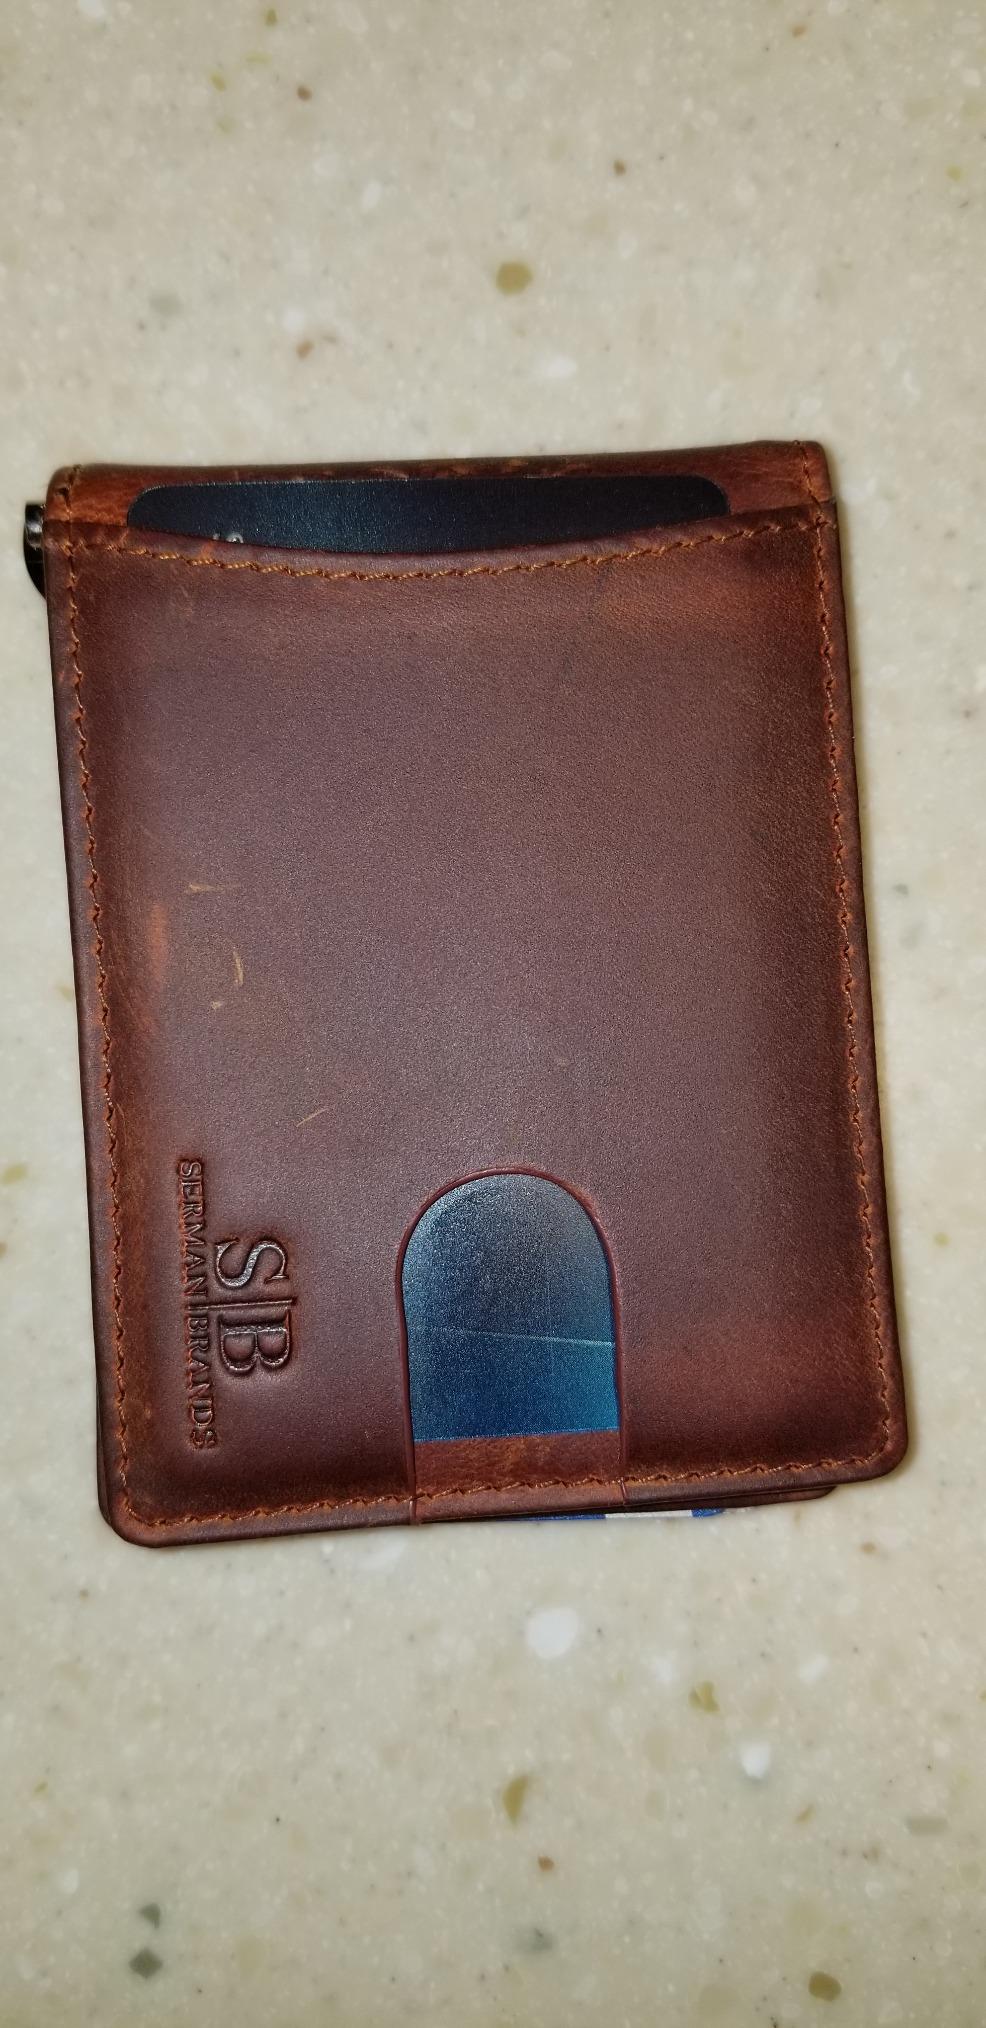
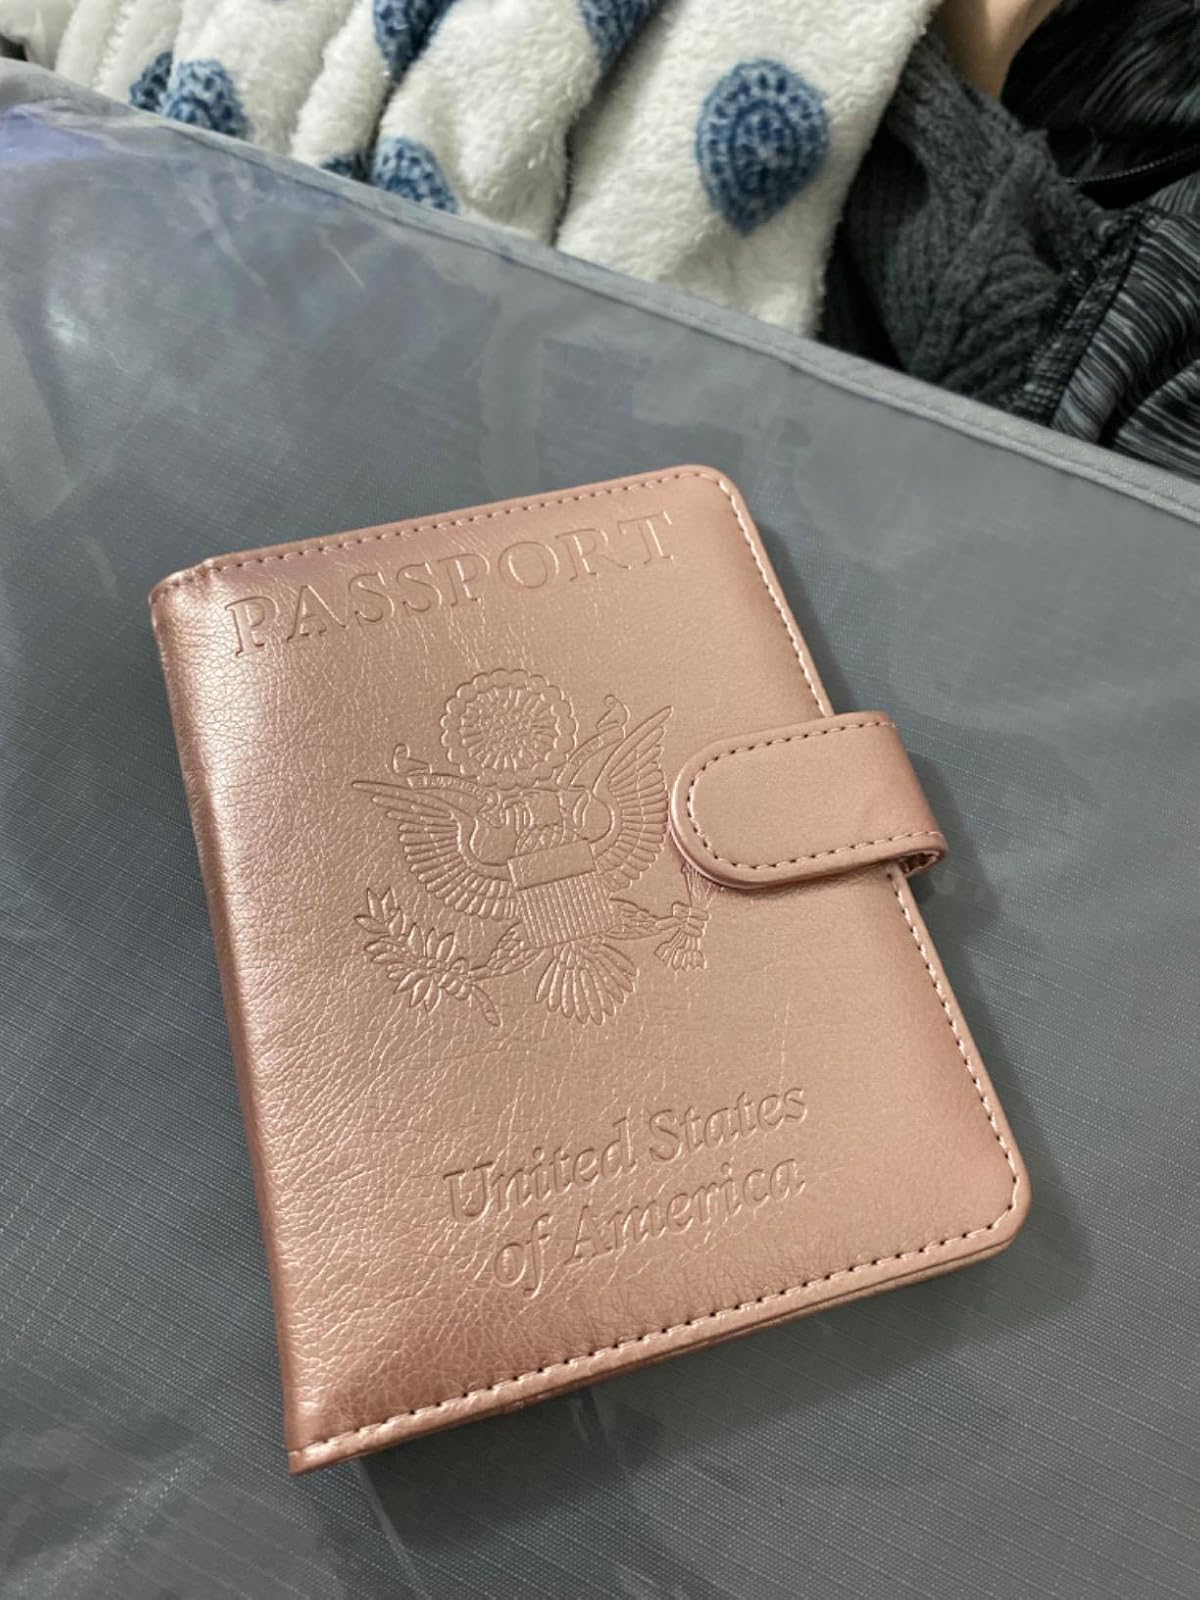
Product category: accessories_wallet
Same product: no